Partition of Ireland

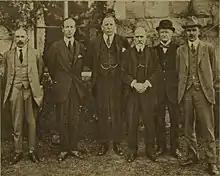
James Craig (centre) with members of the first government of Northern Ireland

In what became Northern Ireland, the process of partition was accompanied by violence, both "in defence or opposition to the new settlement". The IRA carried out attacks on British forces in the north-east, but was less active than in the south of Ireland. Protestant loyalists in the north-east attacked the Catholic minority in reprisal for IRA actions. The January and June 1920 local elections saw Irish nationalists and republicans win control of Tyrone and Fermanagh county councils, which were to become part of Northern Ireland, while Derry had its first Irish nationalist mayor. In summer 1920, sectarian violence erupted in Belfast and Derry, and there were mass burnings of Catholic property by loyalists in Lisburn and Banbridge. Loyalists drove 8,000 "disloyal" co-workers from their jobs in the Belfast shipyards, all of them either Catholics or Protestant labour activists. In his Twelfth of July speech, Unionist leader Edward Carson had called for loyalists to take matters into their own hands to defend Ulster, and had linked republicanism with socialism and the Catholic Church. In response to the expulsions and attacks on Catholics, the Dáil approved a boycott of Belfast goods and banks. The 'Belfast Boycott' was enforced by the IRA, who halted trains and lorries from Belfast and destroyed their goods.